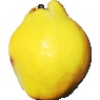
Label: Quince 1